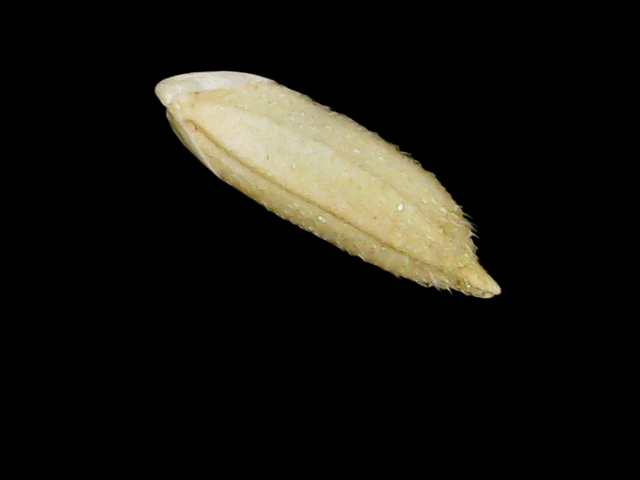
Rice variety: Binadhan12